Danny Tamberelli

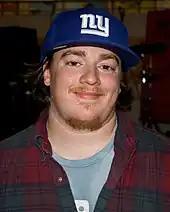
Tamberelli in October 2008

Tamberelli is the bassist and vocalist for the rock band Jounce, formed in Northern New Jersey. They started in the early 2000s as a jazz funk quartet, but their sound later evolved into "90s music-inspired post-punk". They released an eponymous debut album on July 18, 2006, followed by their sophomore effort, "These Things" on March 31, 2009. The EP titled "Meet Me in the Middle" was released digitally on April 4, 2011. As of 2016, the only remaining members from the original formation were Tamberelli and childhood friend and guitarist Matt DeSteno. Tamberelli was also the bassist for the folk/pop band Every Good Boy.